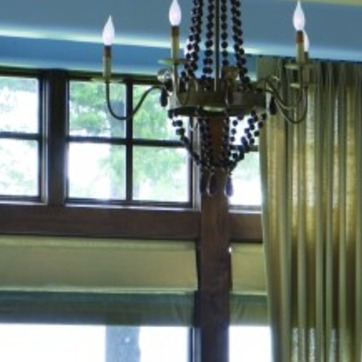
Material: glass